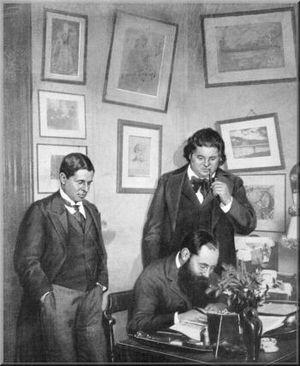
Albéric Magnard (debout, а gauche) en compagnie du violoniste Eugène Ysaÿe (debout, fumant la pipe) et du compositeur Guy Ropartz, dans le bureau de ce dernier alors qu'il était directeur du Conservatoire de Nancy. Photo prise vers 1911.
Joseph-Guy Ropartz est un compositeur français, né à Guingamp le 15 juin 1864 et mort à Lanloup le 22 novembre 1955.